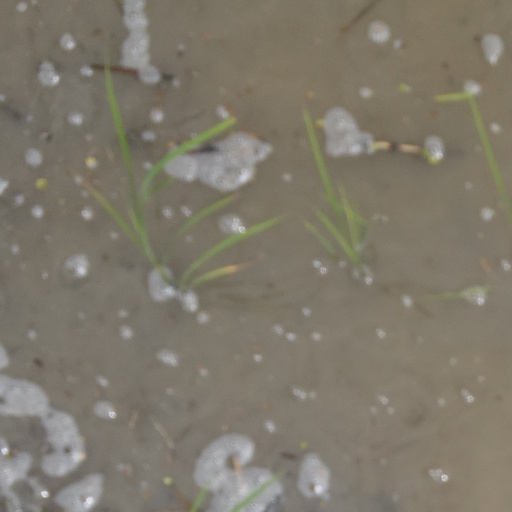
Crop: rice